Nature Park of Faial

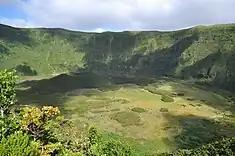
The Caldera, the central crater of the island of Faial

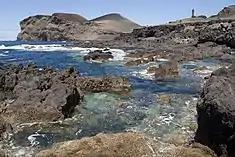
A view of the Capelinhos and the northwest coast of, protected for management of species and natural resources

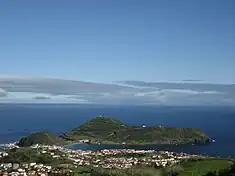
The volcanic cone of Monte da Guia, protected due to its abundance of marine life, including migratory birds

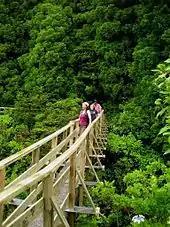
A bridge along the Levada Trail

The Faial Nature Park is actually a dispersed reserve that encompasses several individual areas of protection.